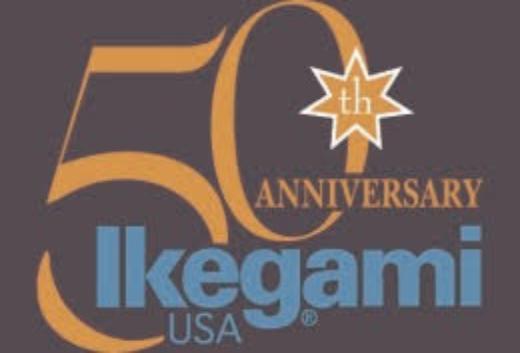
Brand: Ikegami
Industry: Electronic